Shona McFarlane

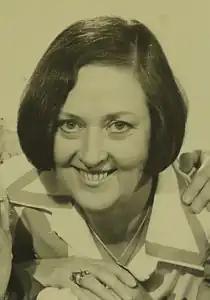
McFarlane in the 1970s as a panellist on "Beauty and the Beast"

Shona Graham McFarlane (27 March 1929 – 29 September 2001) was a New Zealand artist, journalist and broadcaster.